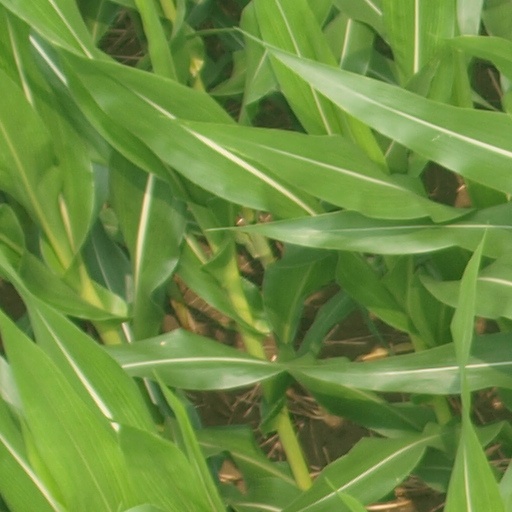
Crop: maize; corn